History of Elmina

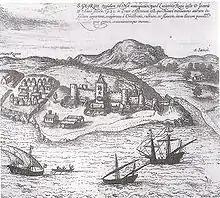
Early, idealized depiction of the city of Elmina from 1575

In 1471, the Portuguese first explored the coast off Elmina on behalf of the Lisbon merchant Fernão Gomes. Around 1482 they returned with a fleet of 10 caravels and two cargo ships under the command of Diogo de Azambuja. De Azambuja was commissioned to build a fortress on this site. He carried the necessary materials intended for the construction of a fortress on his ships according to European sources. The locals were interested in trading with the Portuguese and were friendly to them as long as the trade was from the Portuguese ships. The plan to build a fortress at Elmina was met with rejection. The negotiating partner of the Portuguese was a local ruler named Kwamina Ansa, called Caramansa by the Portuguese. A flowery speech by Caramansa has been handed down, which amounted to the fact that "friends who see each other occasionally remain better friends than if they became neighbors." Caramansa gave his consent for the construction of the fort after the Portuguese threatened with violence. Caramansa still prohibited the use of the sacred local rock, known to the native Elminans as , to build the fort. He also denied the Portuguese access to their freshwater supply. The destruction of the rocks for construction purposes by de Azambuja's men sparked outrage from the people of Elmina. The Portuguese managed to avoid conflict after they sent gifts to Caramansa and his officials. The construction of the Fort São Jorge da Mina began on 21 January 1482. The Portuguese built a rectangular fortress with towers at every corner on the elevated eastern end of the peninsula and called it Castelo de São Jorge da Mina, the fortress of St. George of Mina, now known as Elmina Castle. They called the place itself "El Mina", which means "The Mine", as a reference to the place as the source of the gold they wanted to negotiate. Diogo de Azambuja was appointed the first of 48 governors of Elmina. The governors of Elmina were also governors of all later Portuguese possessions on the Gold Coast.